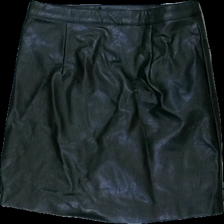
View: back
Type: Skirt
Category: Children
Brand: Not in the list
Brand text on label: xoxo friends
Colors: Black
Material: ?
Cut: Regular
Size: 158
Season: All
Trend: Leather
Damage location: bottom center
Damage 2 location: middle center
Price range: 50-100
Recommended usage: Reuse
Description: svart skinn kjol